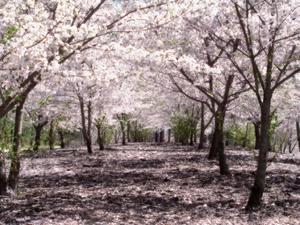
Toshima / Seværdigheder
Toshima's native Somei Yoshino sakura
Toshima er et af Tokyos 23 bydistrikter. Toshima er beliggende i den nordøstlige del af Tokyo Metropolis og grænser op til bydistrikterne Nerima, Itabashi og Kita i nord; og Shinjuku og Bunkyou i syd.